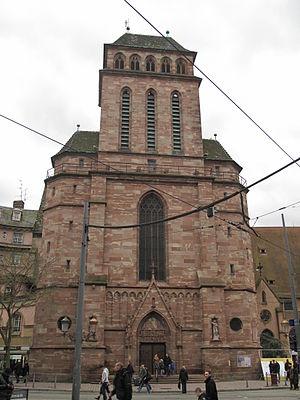
La facade de l'église de Saint-Pierre-le-Vieux de jour à Strasbourg.